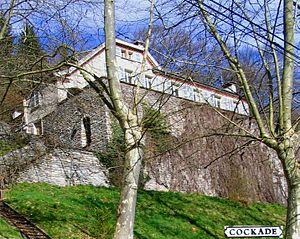
The House That Berry Built est un roman britannique de Dornford Yates publié à Londres en 1945 par Ward, Lock and Co. Il retrace, à travers le prétexte d’une intrigue policière, la construction de la maison de l’écrivain dans la commune des Eaux-Bonnes, dans les Pyrénées-Atlantiques.
The House That Berry Built est un roman britannique de Dornford Yates publié à Londres en 1945 par Ward, Lock and Co. Il retrace, à travers le prétexte d’une intrigue policière, la construction de la maison de l’écrivain dans la commune des Eaux-Bonnes, dans les Pyrénées-Atlantiques.